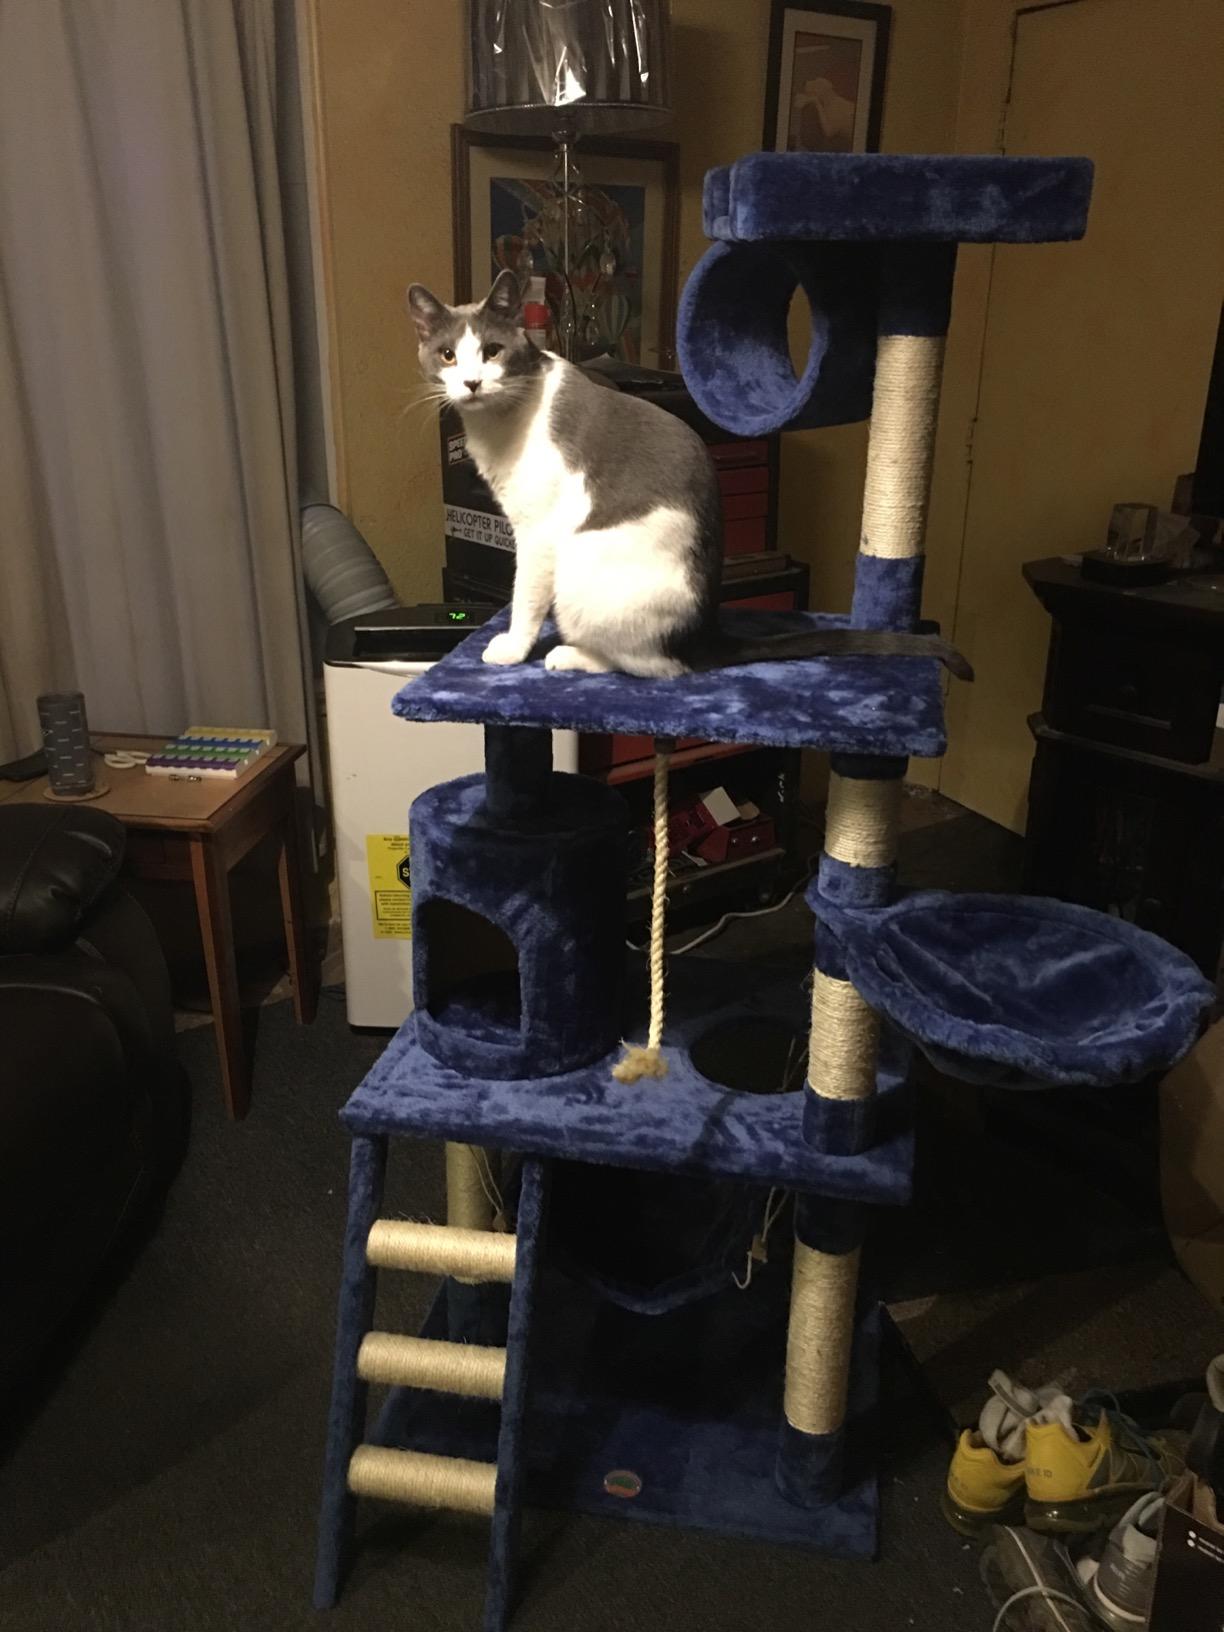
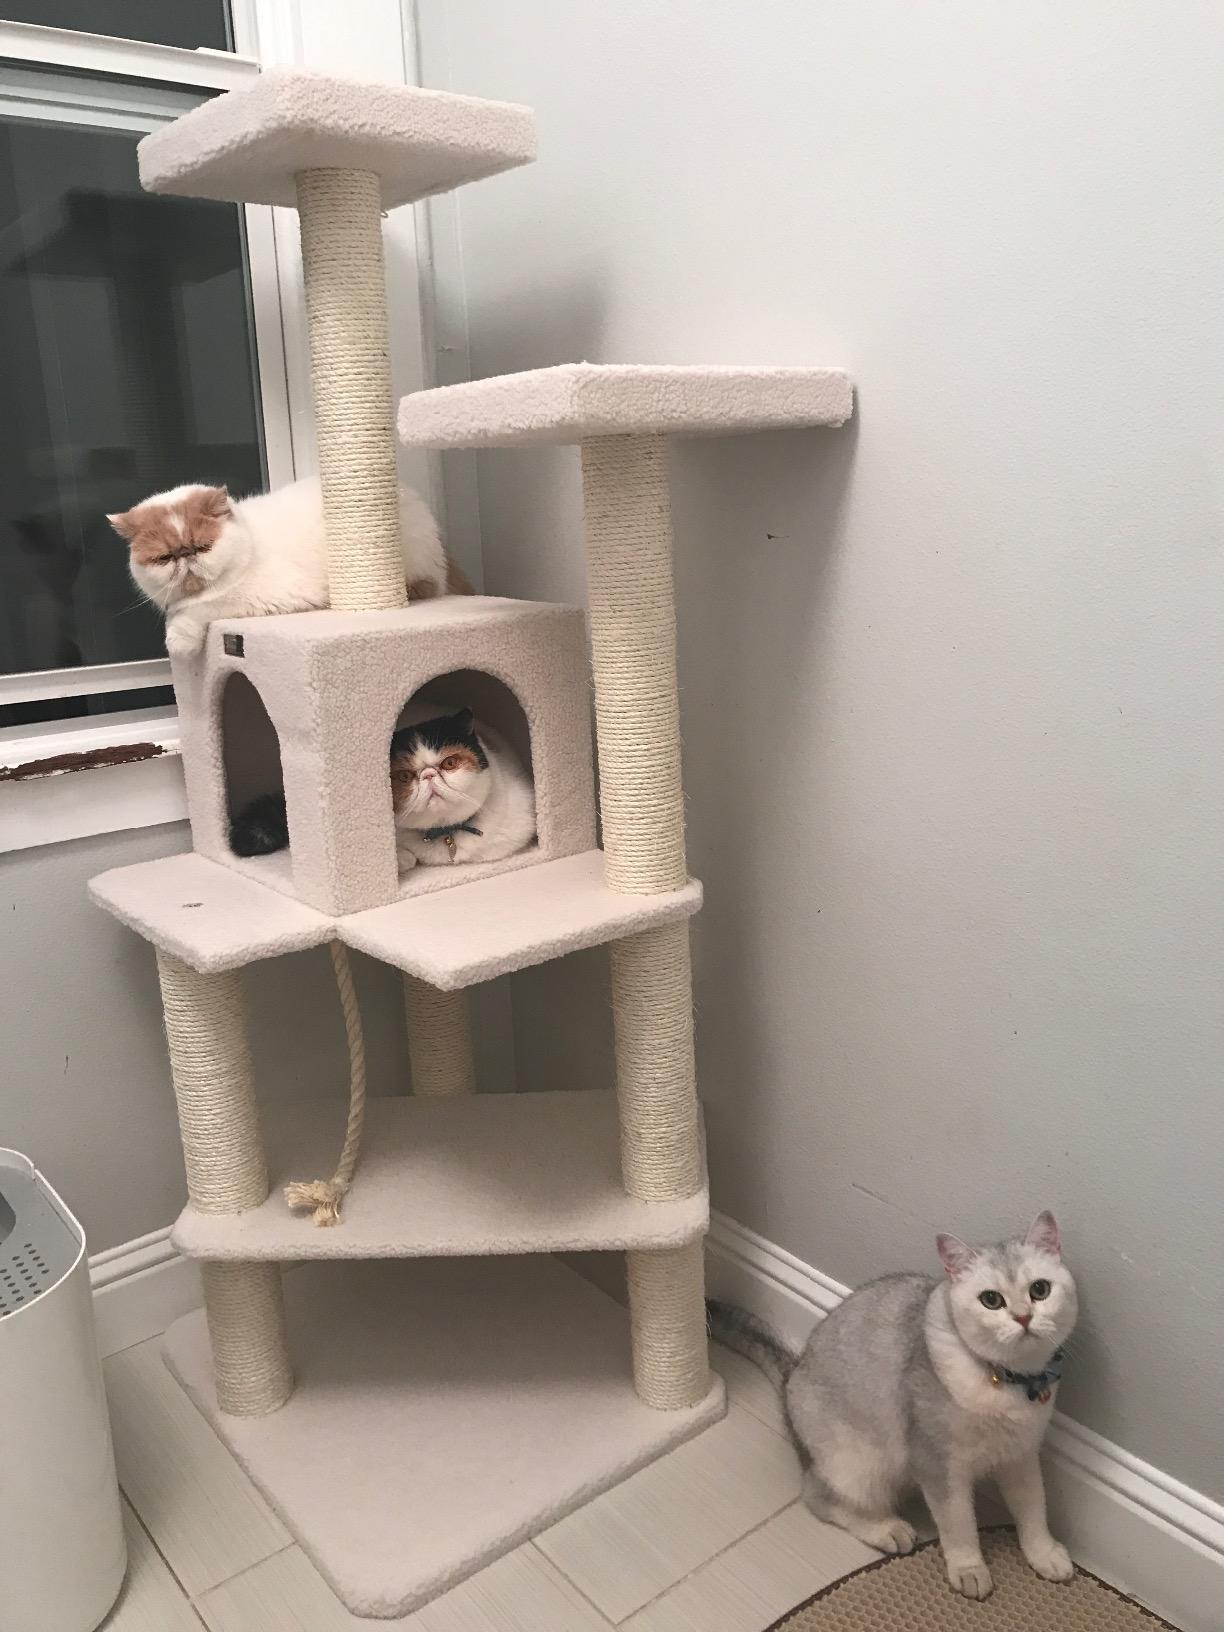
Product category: items_cat tree
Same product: no